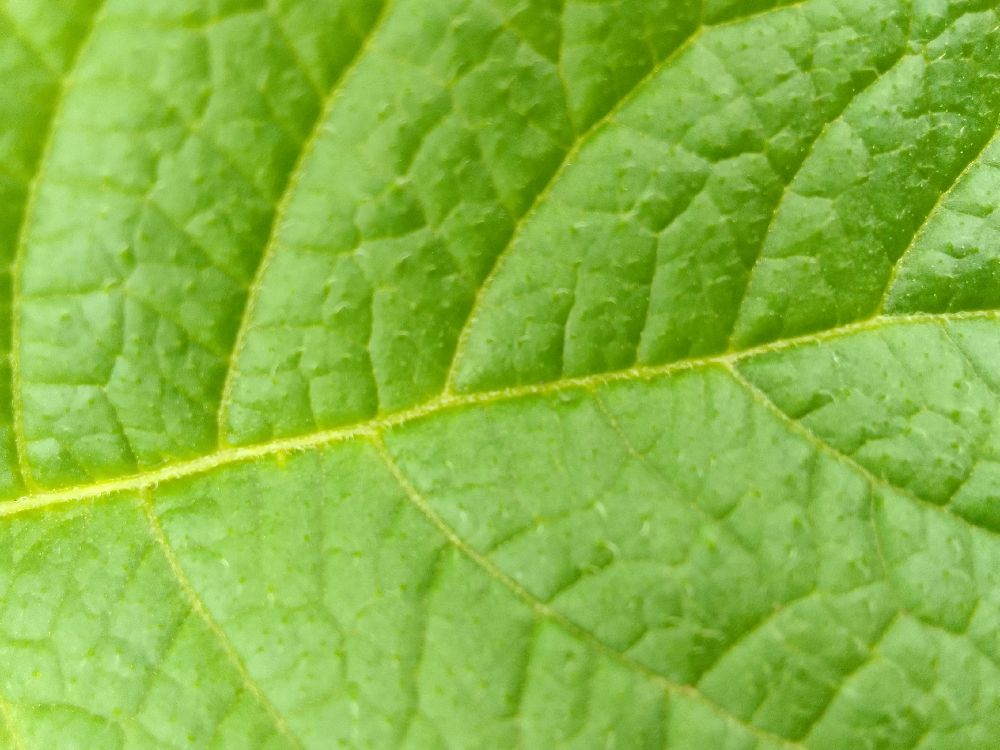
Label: Healthy